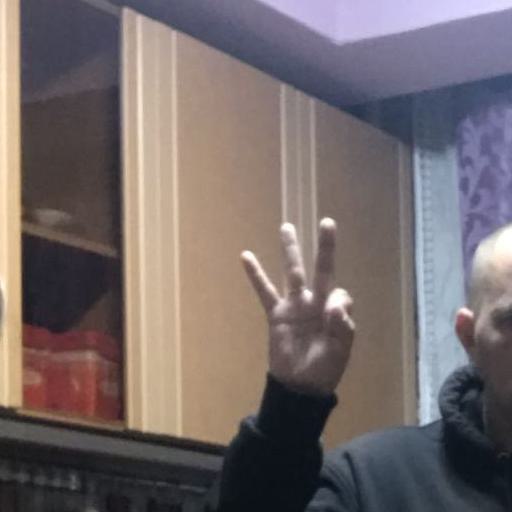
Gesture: three